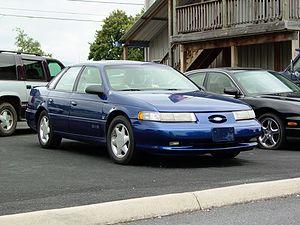
La Ford Taurus est un modèle du constructeur américain Ford lancé en 1985 et uniquement destiné au marché nord-américain, concurrente de la Chevrolet Impala et de la Dodge Charger. Depuis sa commercialisation, la Taurus a eu un succès incontestable et a été produite à 7 519 919 exemplaires entre 1985 et 2006. En 2006, Ford la retire de son offre, puis la réintroduit un an plus tard, sous la forme d'une Five Hundred restylée.